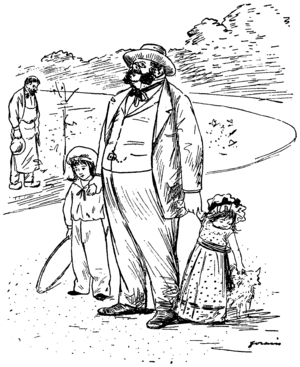
les parvenus, par j. forain